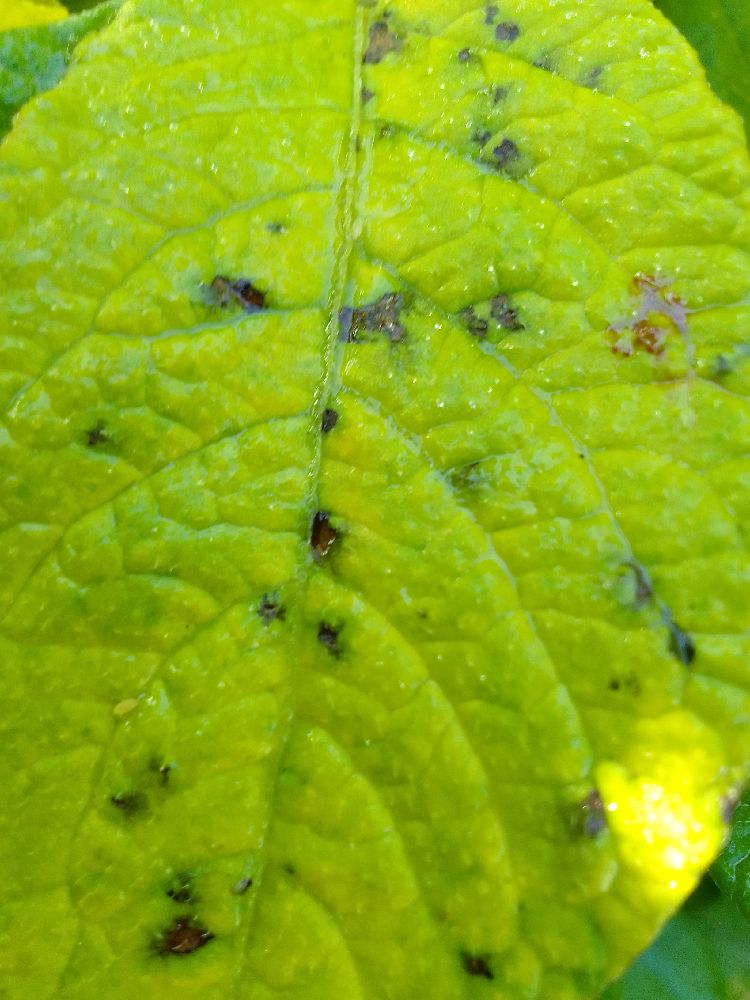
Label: Early blight